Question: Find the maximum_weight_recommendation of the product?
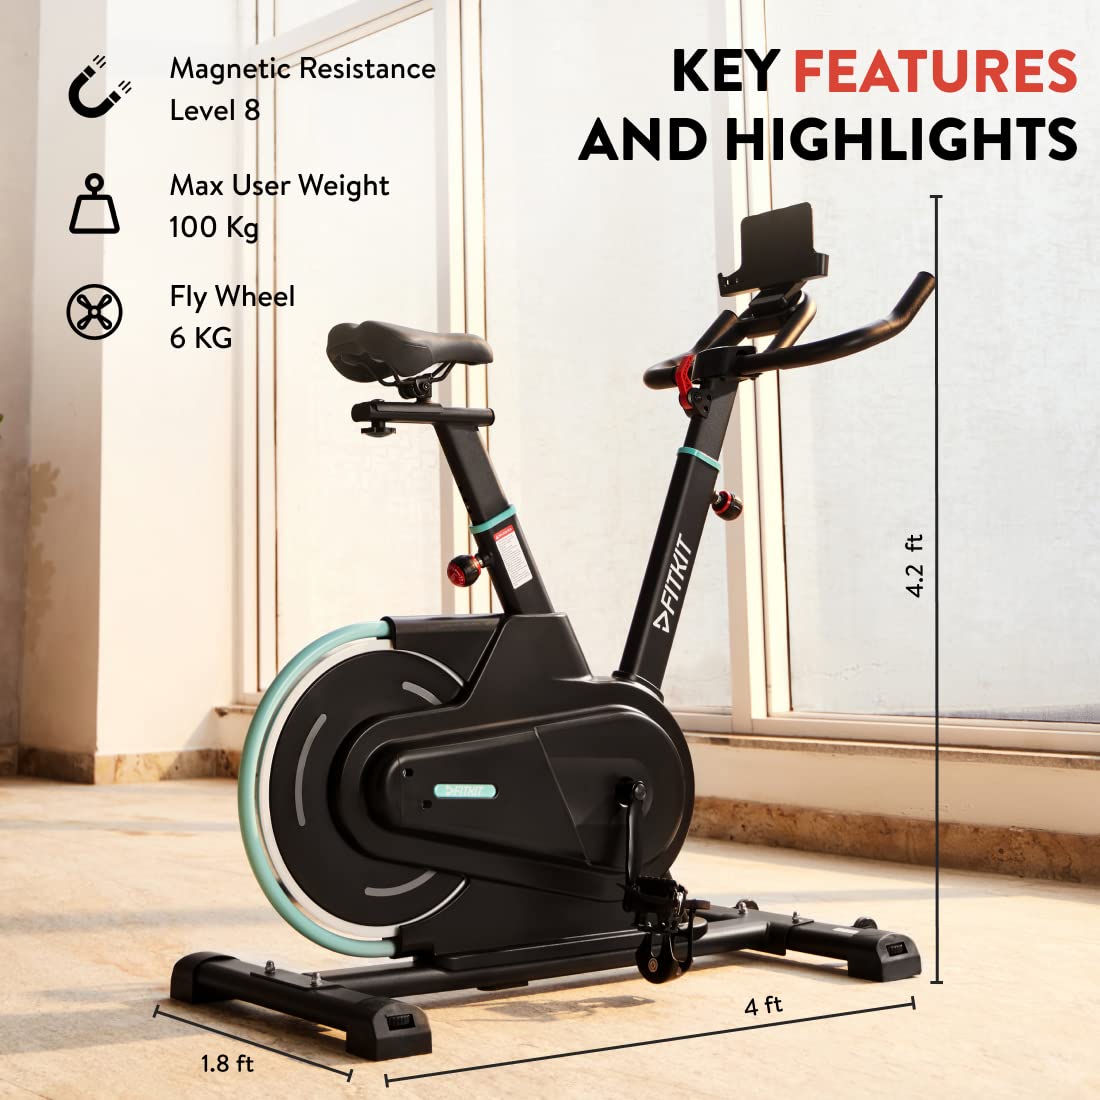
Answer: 100 kilogram